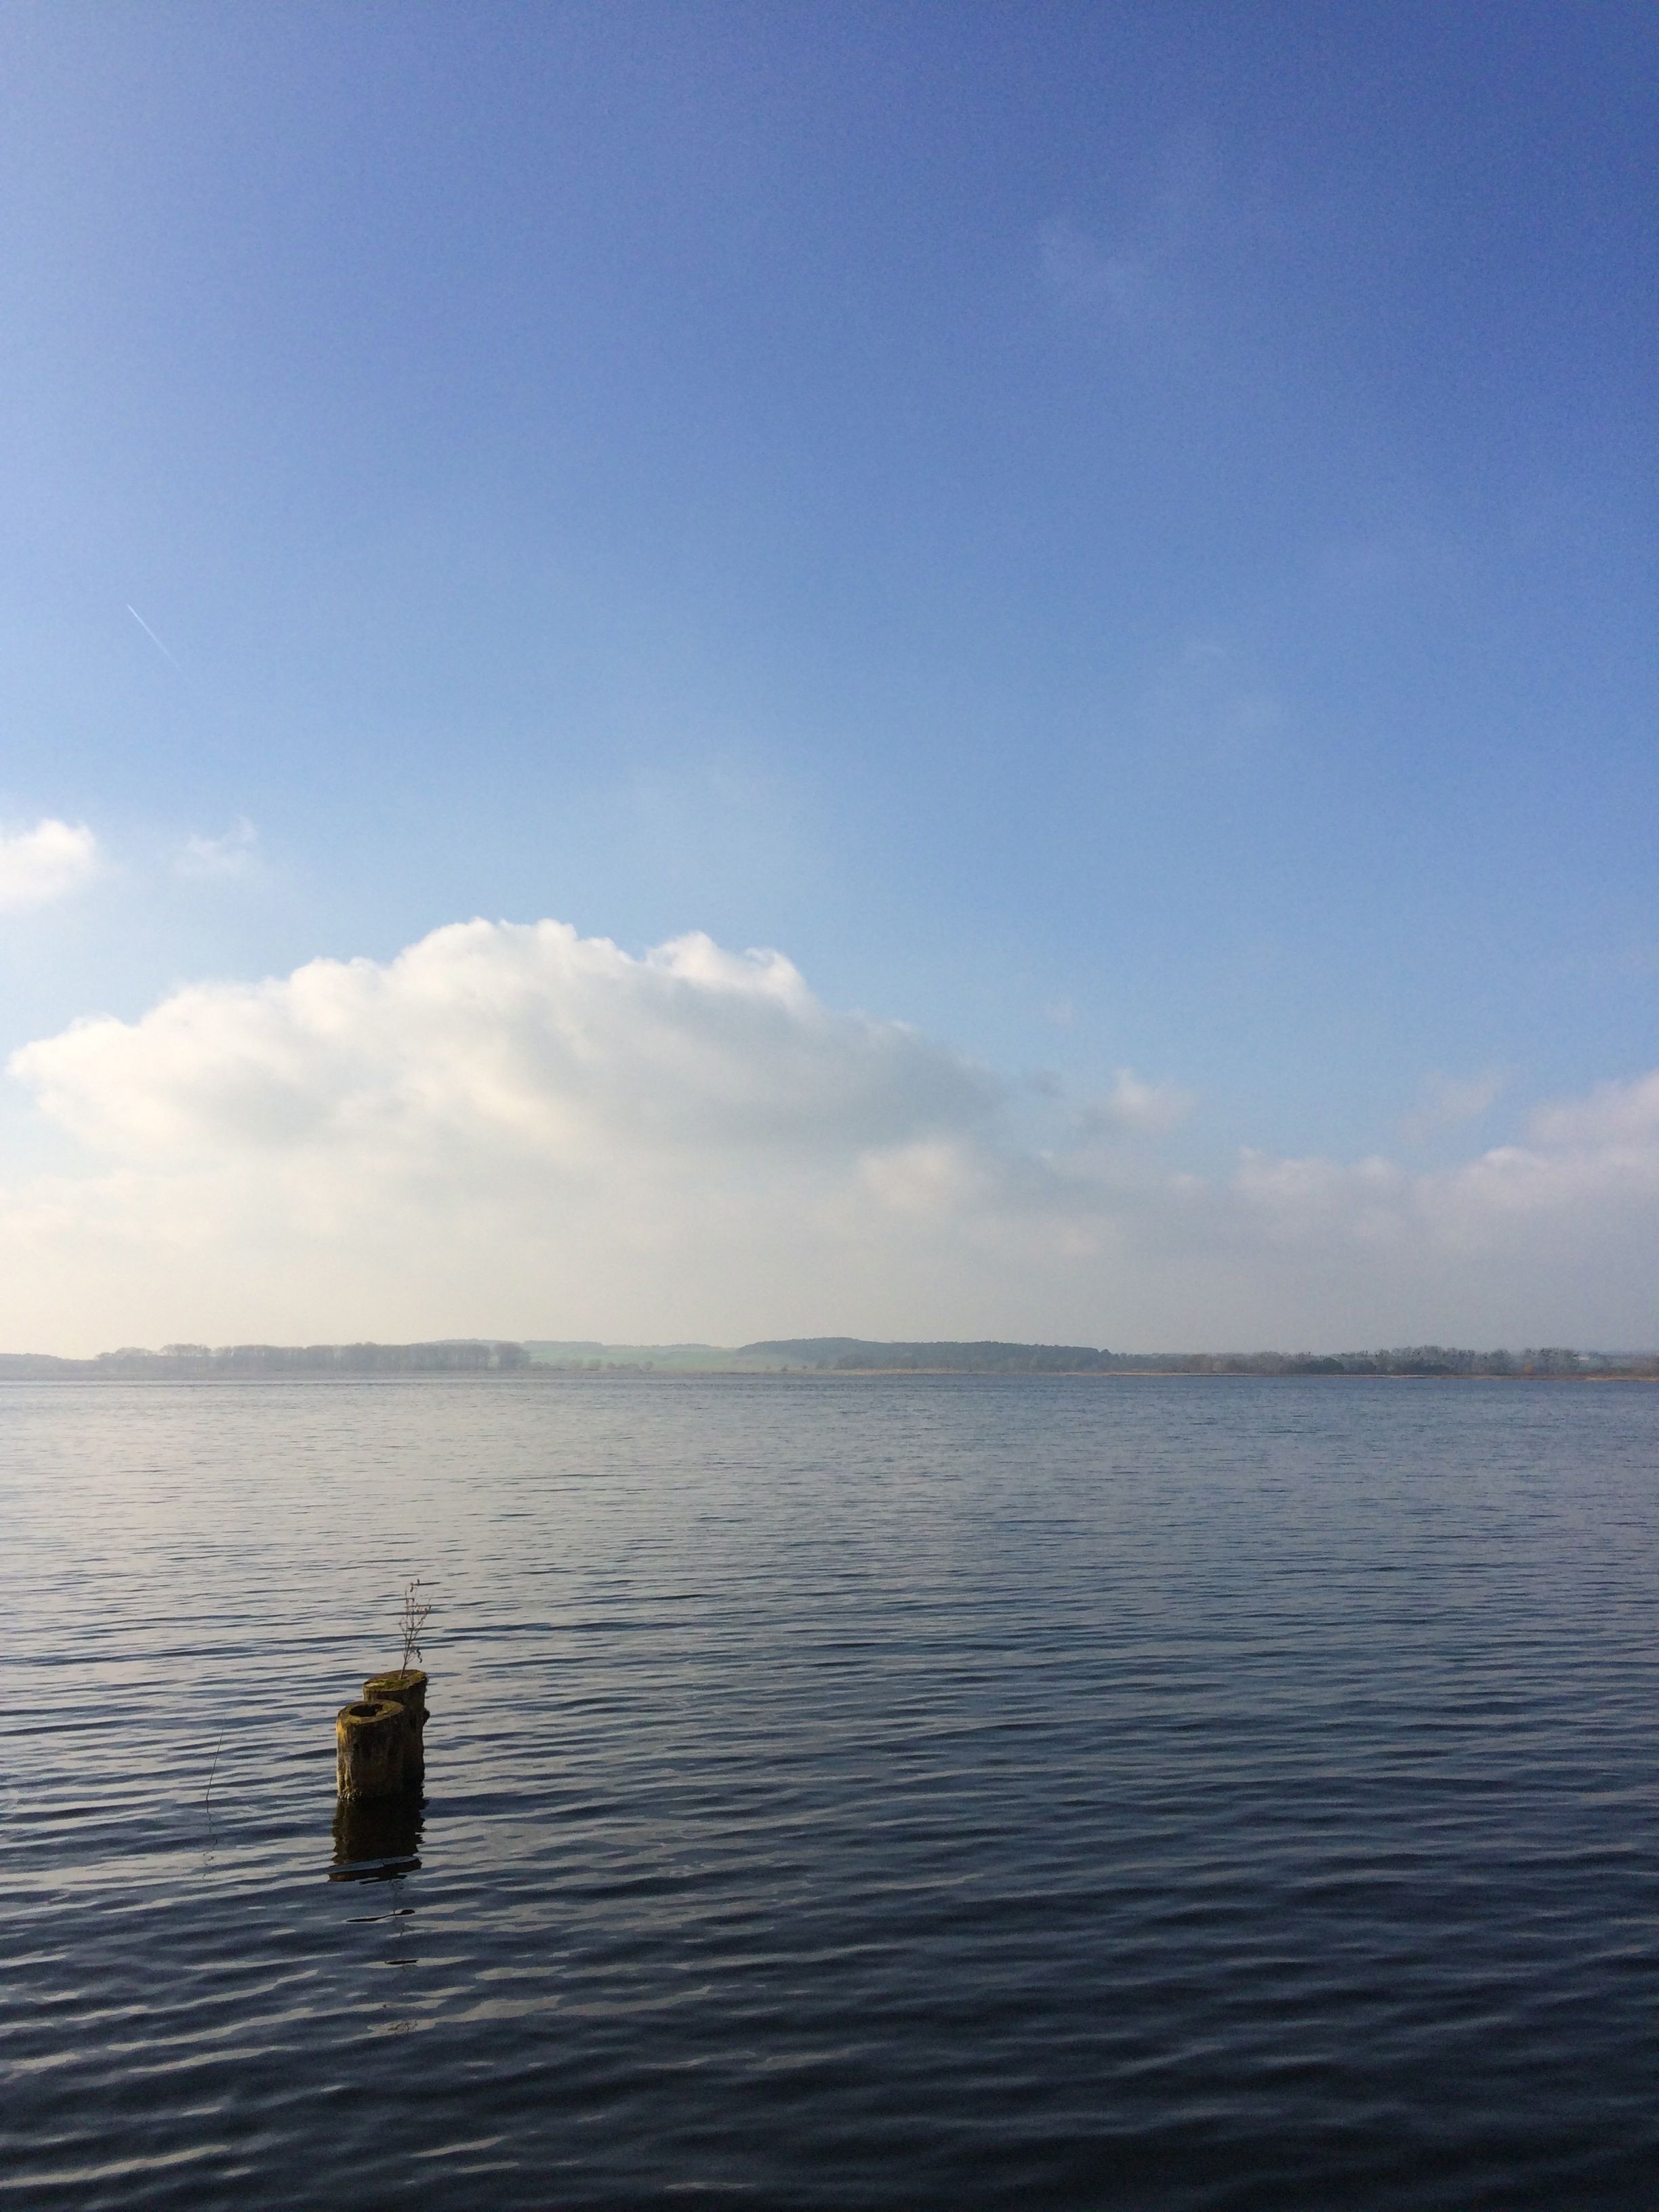
sea, coast, water, ocean, horizon, cloud, sky, sunset, sunlight, morning, shore, lake, dusk, reflection, vehicle, bay, body of water, see, loch, atmospheric phenomenon